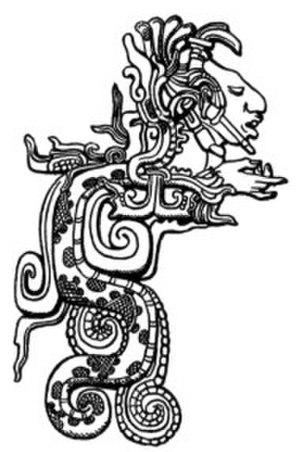
Kukulkan est le nom de la divinité pan-mésoaméricaine du serpent à plumes dans la religion maya.